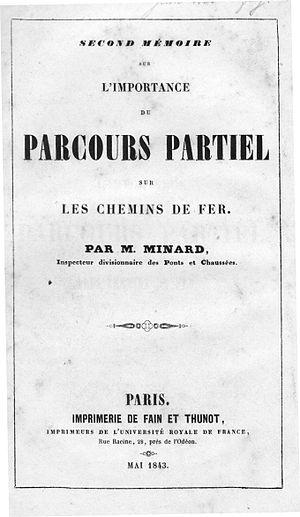
Mémoire de Minard sur l'importance des parcours partiels sur les chemins de fer.
La Compagnie du chemin de fer de Montereau à Troyes est l’exemple, à l’instar d’autres compagnies similaires telle que, par exemple, celle du chemin de fer d’Amiens à Boulogne, d’une tentative pour la création d'une ligne visant à compléter le réseau national. Encouragées par l'administration, ces lignes complémentaires devaient offrir de nouveaux débouchés susceptibles de les développer pour devenir des lignes d’une certaine importance, alimentant le réseau national.